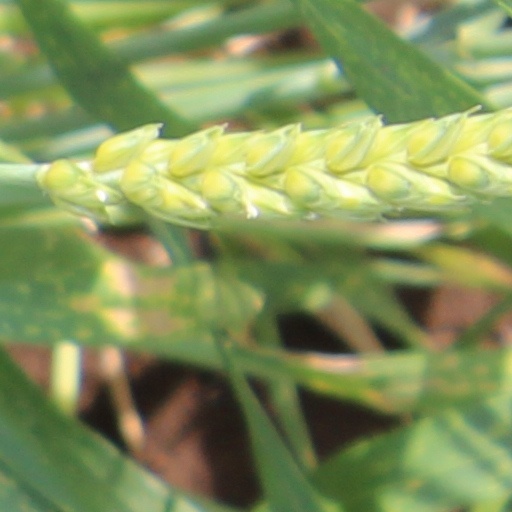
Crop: wheat